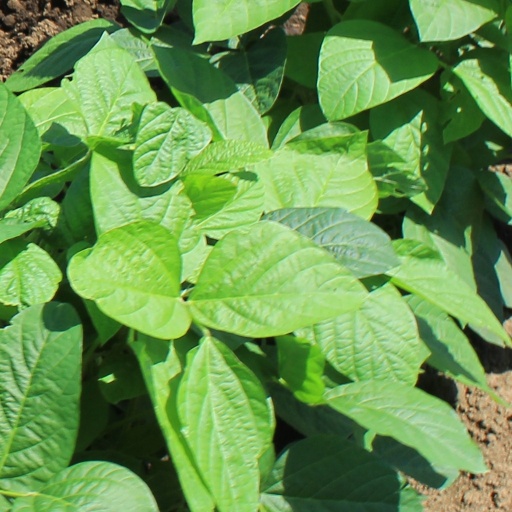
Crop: soybean